Che Ku Marzuki

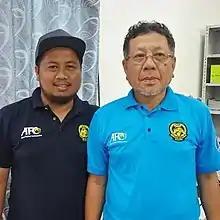
Che Ku Marzuki as FAM/AFC coaching instructor in 2021.

Due to his vast experience in football development in Malaysia, he is well respected by the people in the local football industry and often invited by Football Association of Malaysia as an instructor for national coaching courses. Among such players attributed to his success are Zairo Anuar, Haris Safwan, Syamsuri Mustafa, Manaf Mamat, Ashari Samsudin, Muslim Ahmad, and Sharbinee Allawee.